The Aerial Anarchists

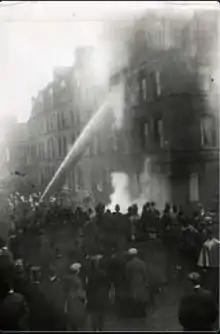
Screen shot

The Aerial Anarchists is a 1911 British silent science fiction film directed by Walter R. Booth. It is the third and final film in Booth's science fiction series seeking to present a picture of futuristic aerial warfare. "Aerial Anarchists" followed on from "Aerial Torpedo" and "Aerial Submarine" and the films constitute the first real science fiction series made in the United Kingdom. The story focuses on an attack against London by a fleet of airships from an unknown country.